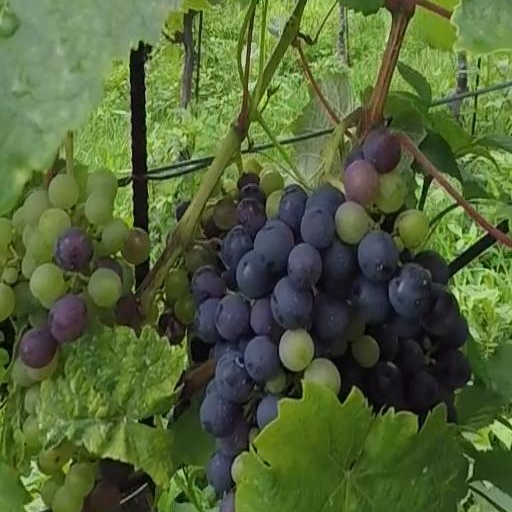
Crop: grape